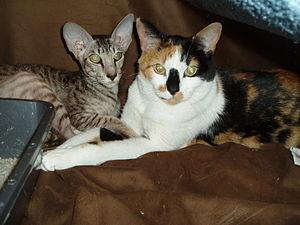
Un oriental shorthair et un manx à une exposition féline en 2005.
La morphologie du chat est l'un des critères de jugement le plus important lors des expositions félines. En félinotechnie, plusieurs types morphologiques définissent la silhouette du chat, mais il existe également des variations dans la forme du visage et des yeux, le type et la couleur du poil.